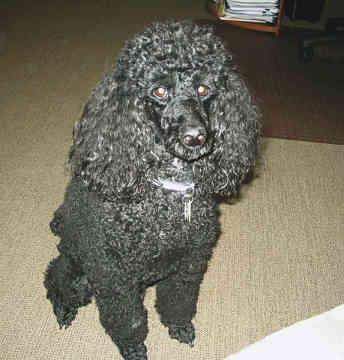
miniature_poodle